Baltadvaris Castle

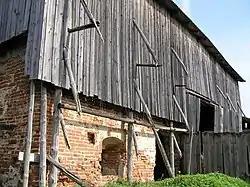
Ruins of the castle under a protective shed in 2009

Baltadvaris Castle (literally: White Manor Castle) was a fortified manor house, sometimes incorrectly described as a bastion castle, located about west of Videniškiai in Molėtai District Municipality, Lithuania. Situated on the left bank of the , the castle was surrounded by the river on three sides.